Flying ace

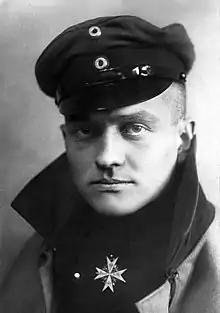
German Captain Manfred von Richthofen, known as the "Red Baron", scored the most officially accepted kills (80) in World War I and is arguably the most famous flying ace of all time.

World War I introduced the systematic use of true single-seat fighter aircraft, with enough speed and agility to catch and maintain contact with targets in the air, coupled with armament sufficiently powerful to destroy the targets. Aerial combat became a prominent feature with the Fokker Scourge, in the last half of 1915. This was also the beginning of a long-standing trend in warfare, showing statistically that approximately five percent of combat pilots account for the majority of air-to-air victories.